Finn Kalvik

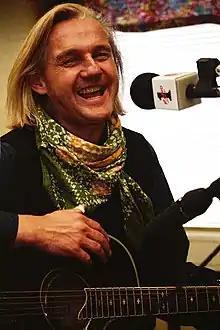
Finn Kalvik.

Finn Bjørn Kalvik (born 30 April 1947) is a Norwegian singer and composer. He represented Norway in the Eurovision Song Contest 1981.